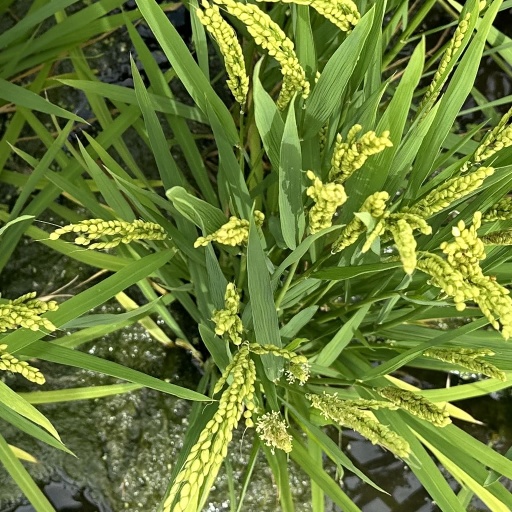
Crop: rice